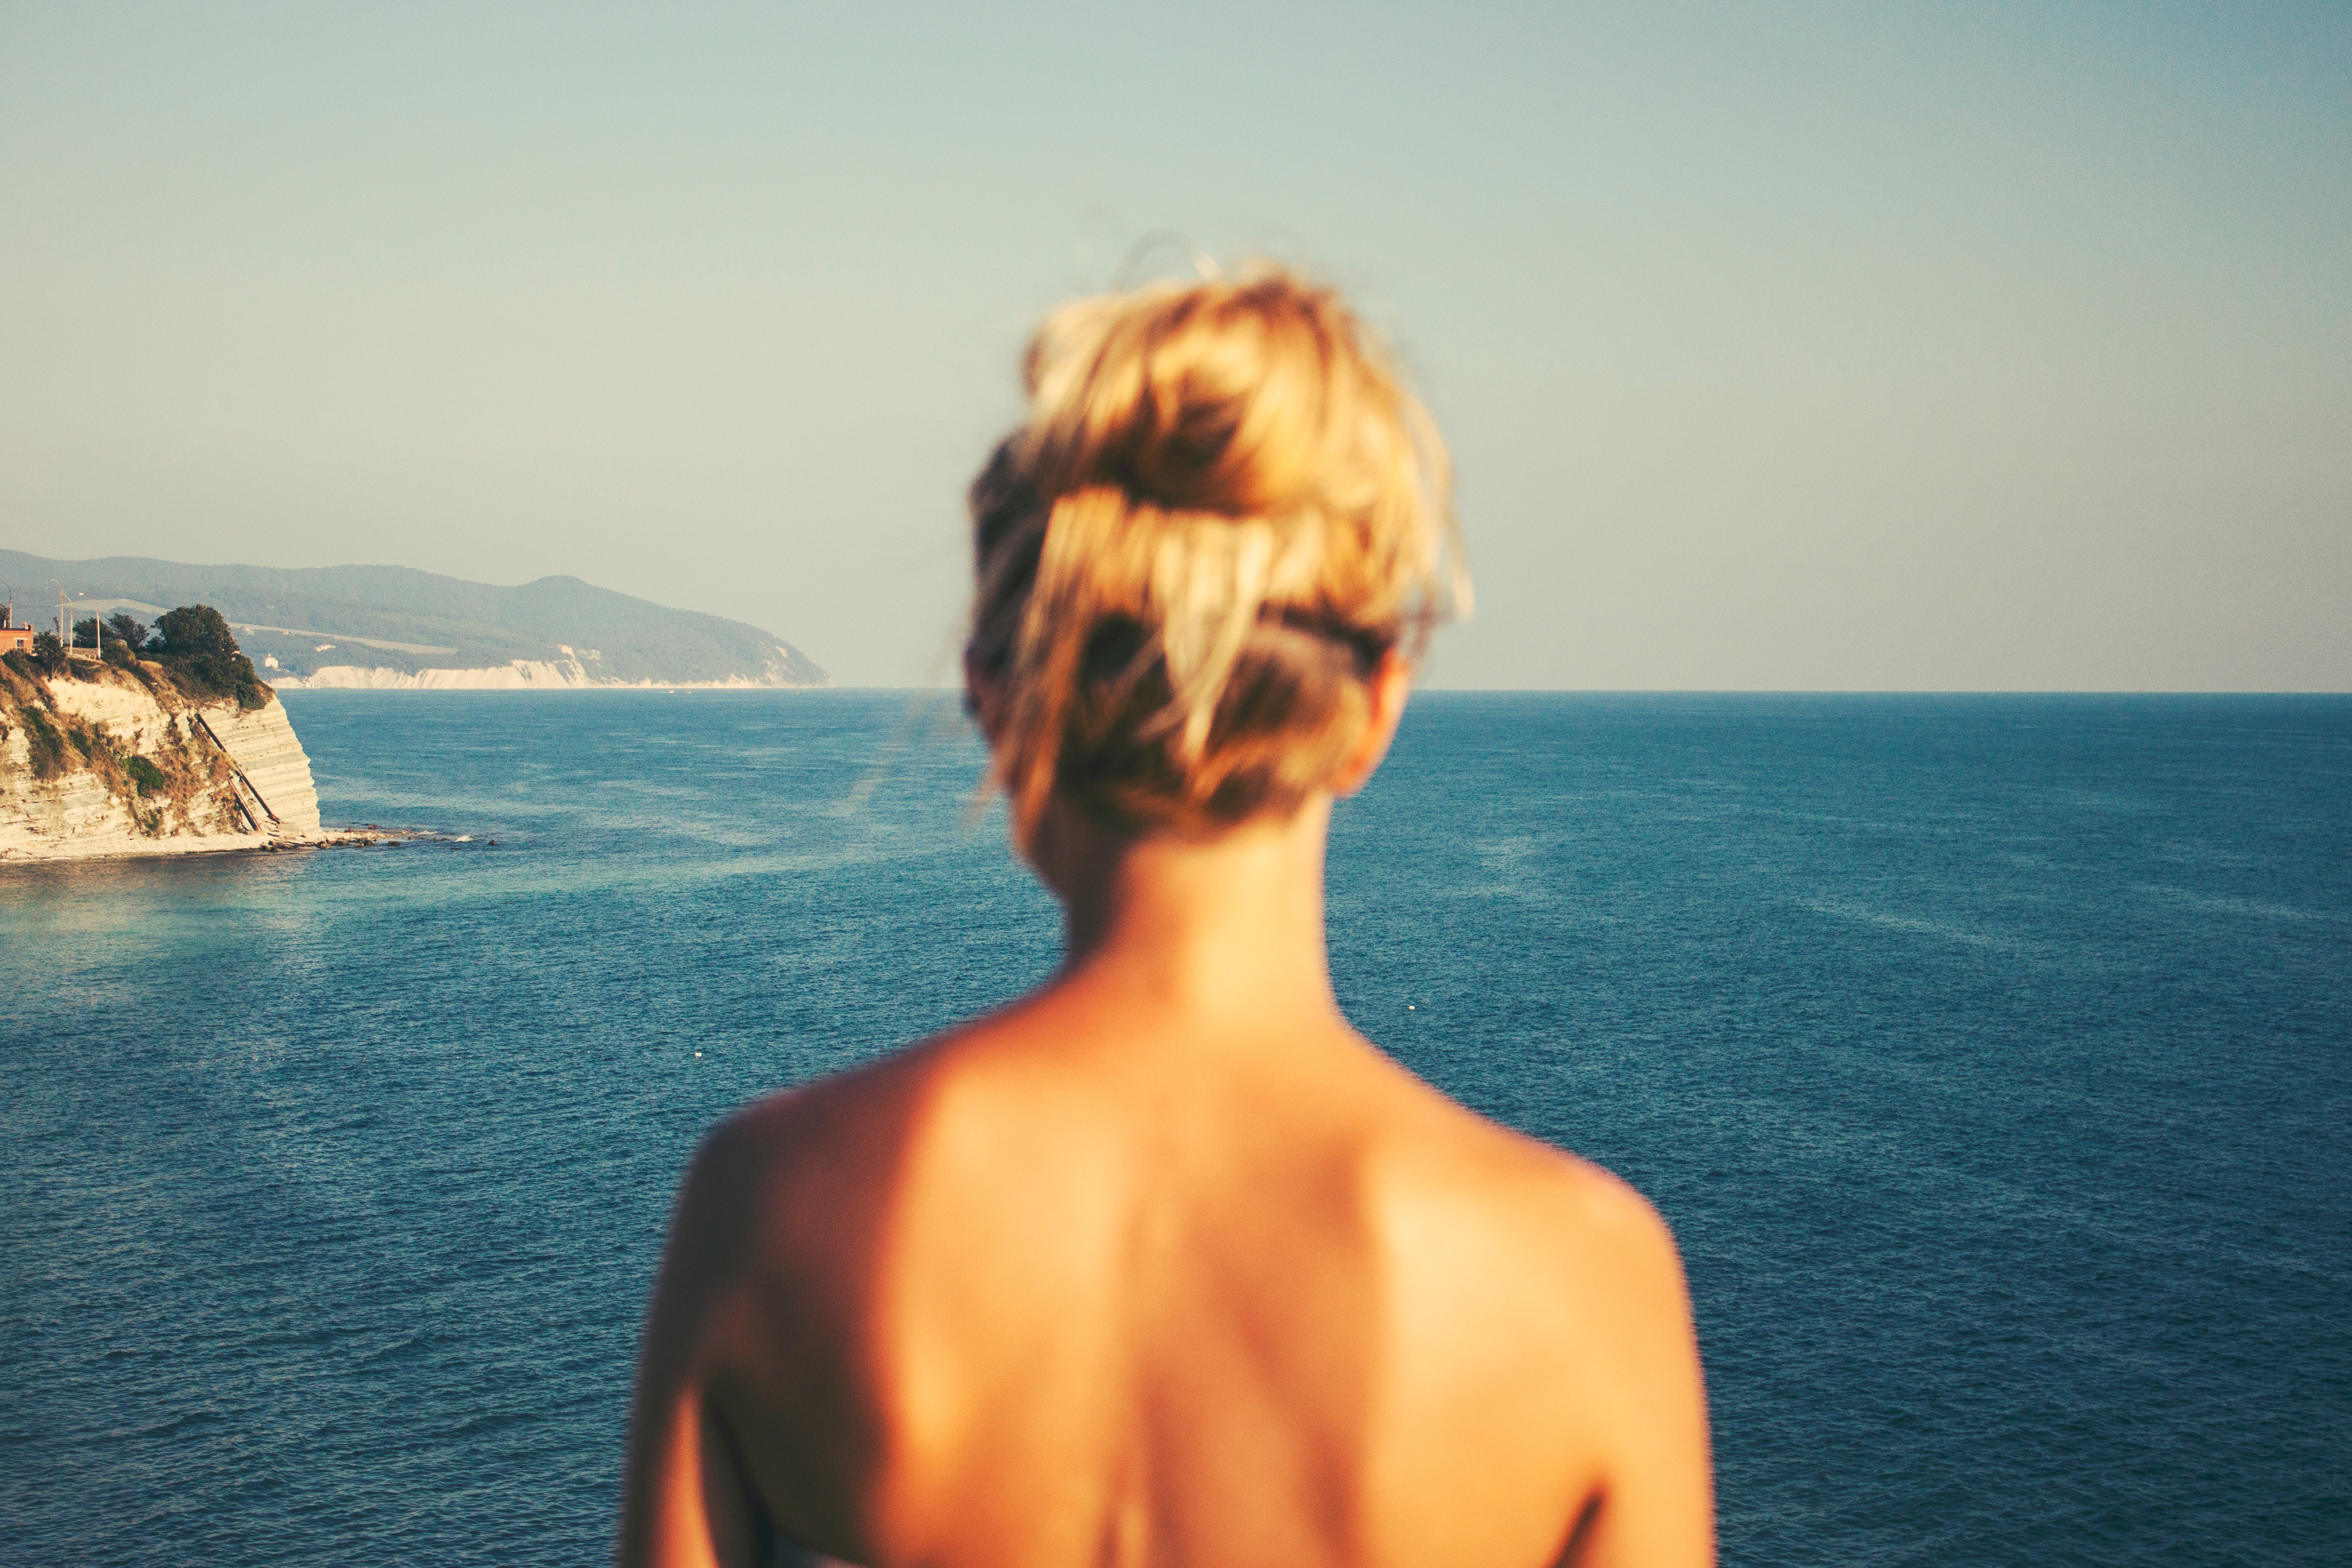
beach, sea, coast, sand, rock, ocean, horizon, girl, woman, hair, sunset, sunlight, wave, vacation, blue, beauty, body, cape